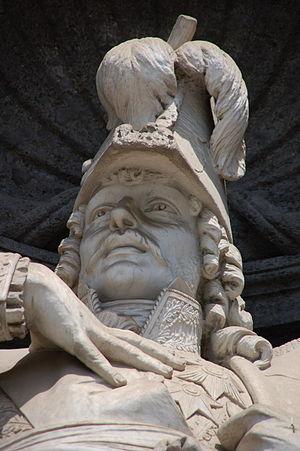
Joachim Murat [ joaʃɛ̃ myʁa], né le 25 mars 1767 à Labastide-Fortunière et mort le 13 octobre 1815 à Pizzo, est un militaire français, haut dignitaire du Premier Empire. Fait maréchal d'Empire et prince français par Napoléon Iᵉʳ, il est également grand amiral de l'Empire, grand-duc de Berg et de Clèves, puis roi de Naples à partir de 1808 sous le nom de Joachim Iᵉʳ.